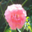
Label: rose